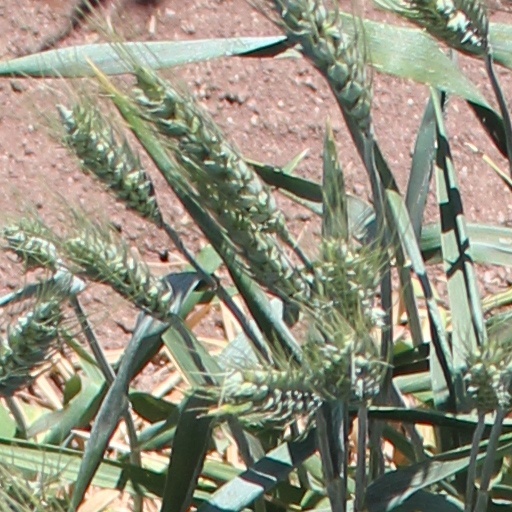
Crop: wheat